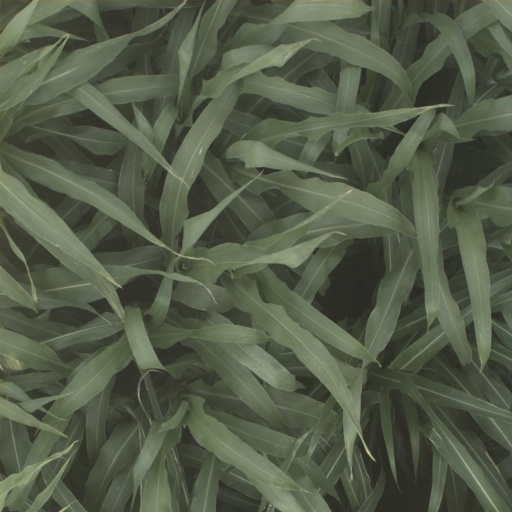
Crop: sorghum